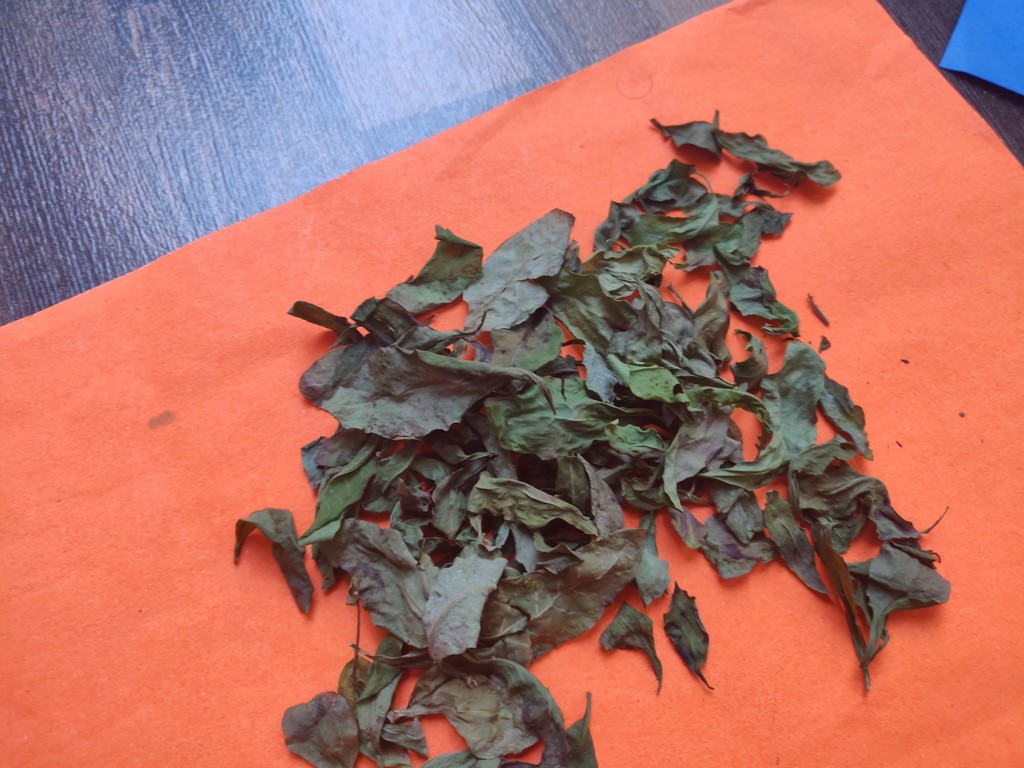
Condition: Dried
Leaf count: multiple
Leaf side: unknown